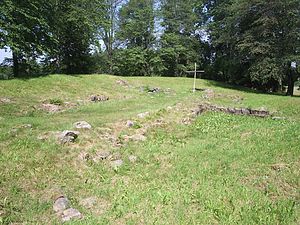
Konghelle
Grundstene efter Konghelles augustinerkloster.
Konghelle var i middelalderen en by i det daværende norske landskab Båhuslen, afstået til Sverige i 1658. Som grænseby mod Sverige og Danmark var den strategisk vigtig, og i 1100-tallet var den tidvis kongelig residensby og landets faktiske hovedstad.